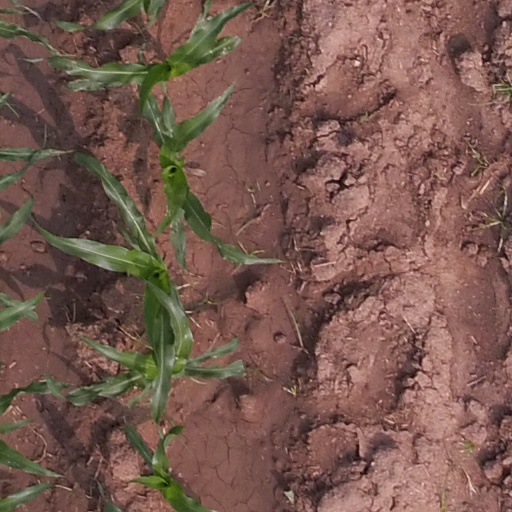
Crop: maize; corn